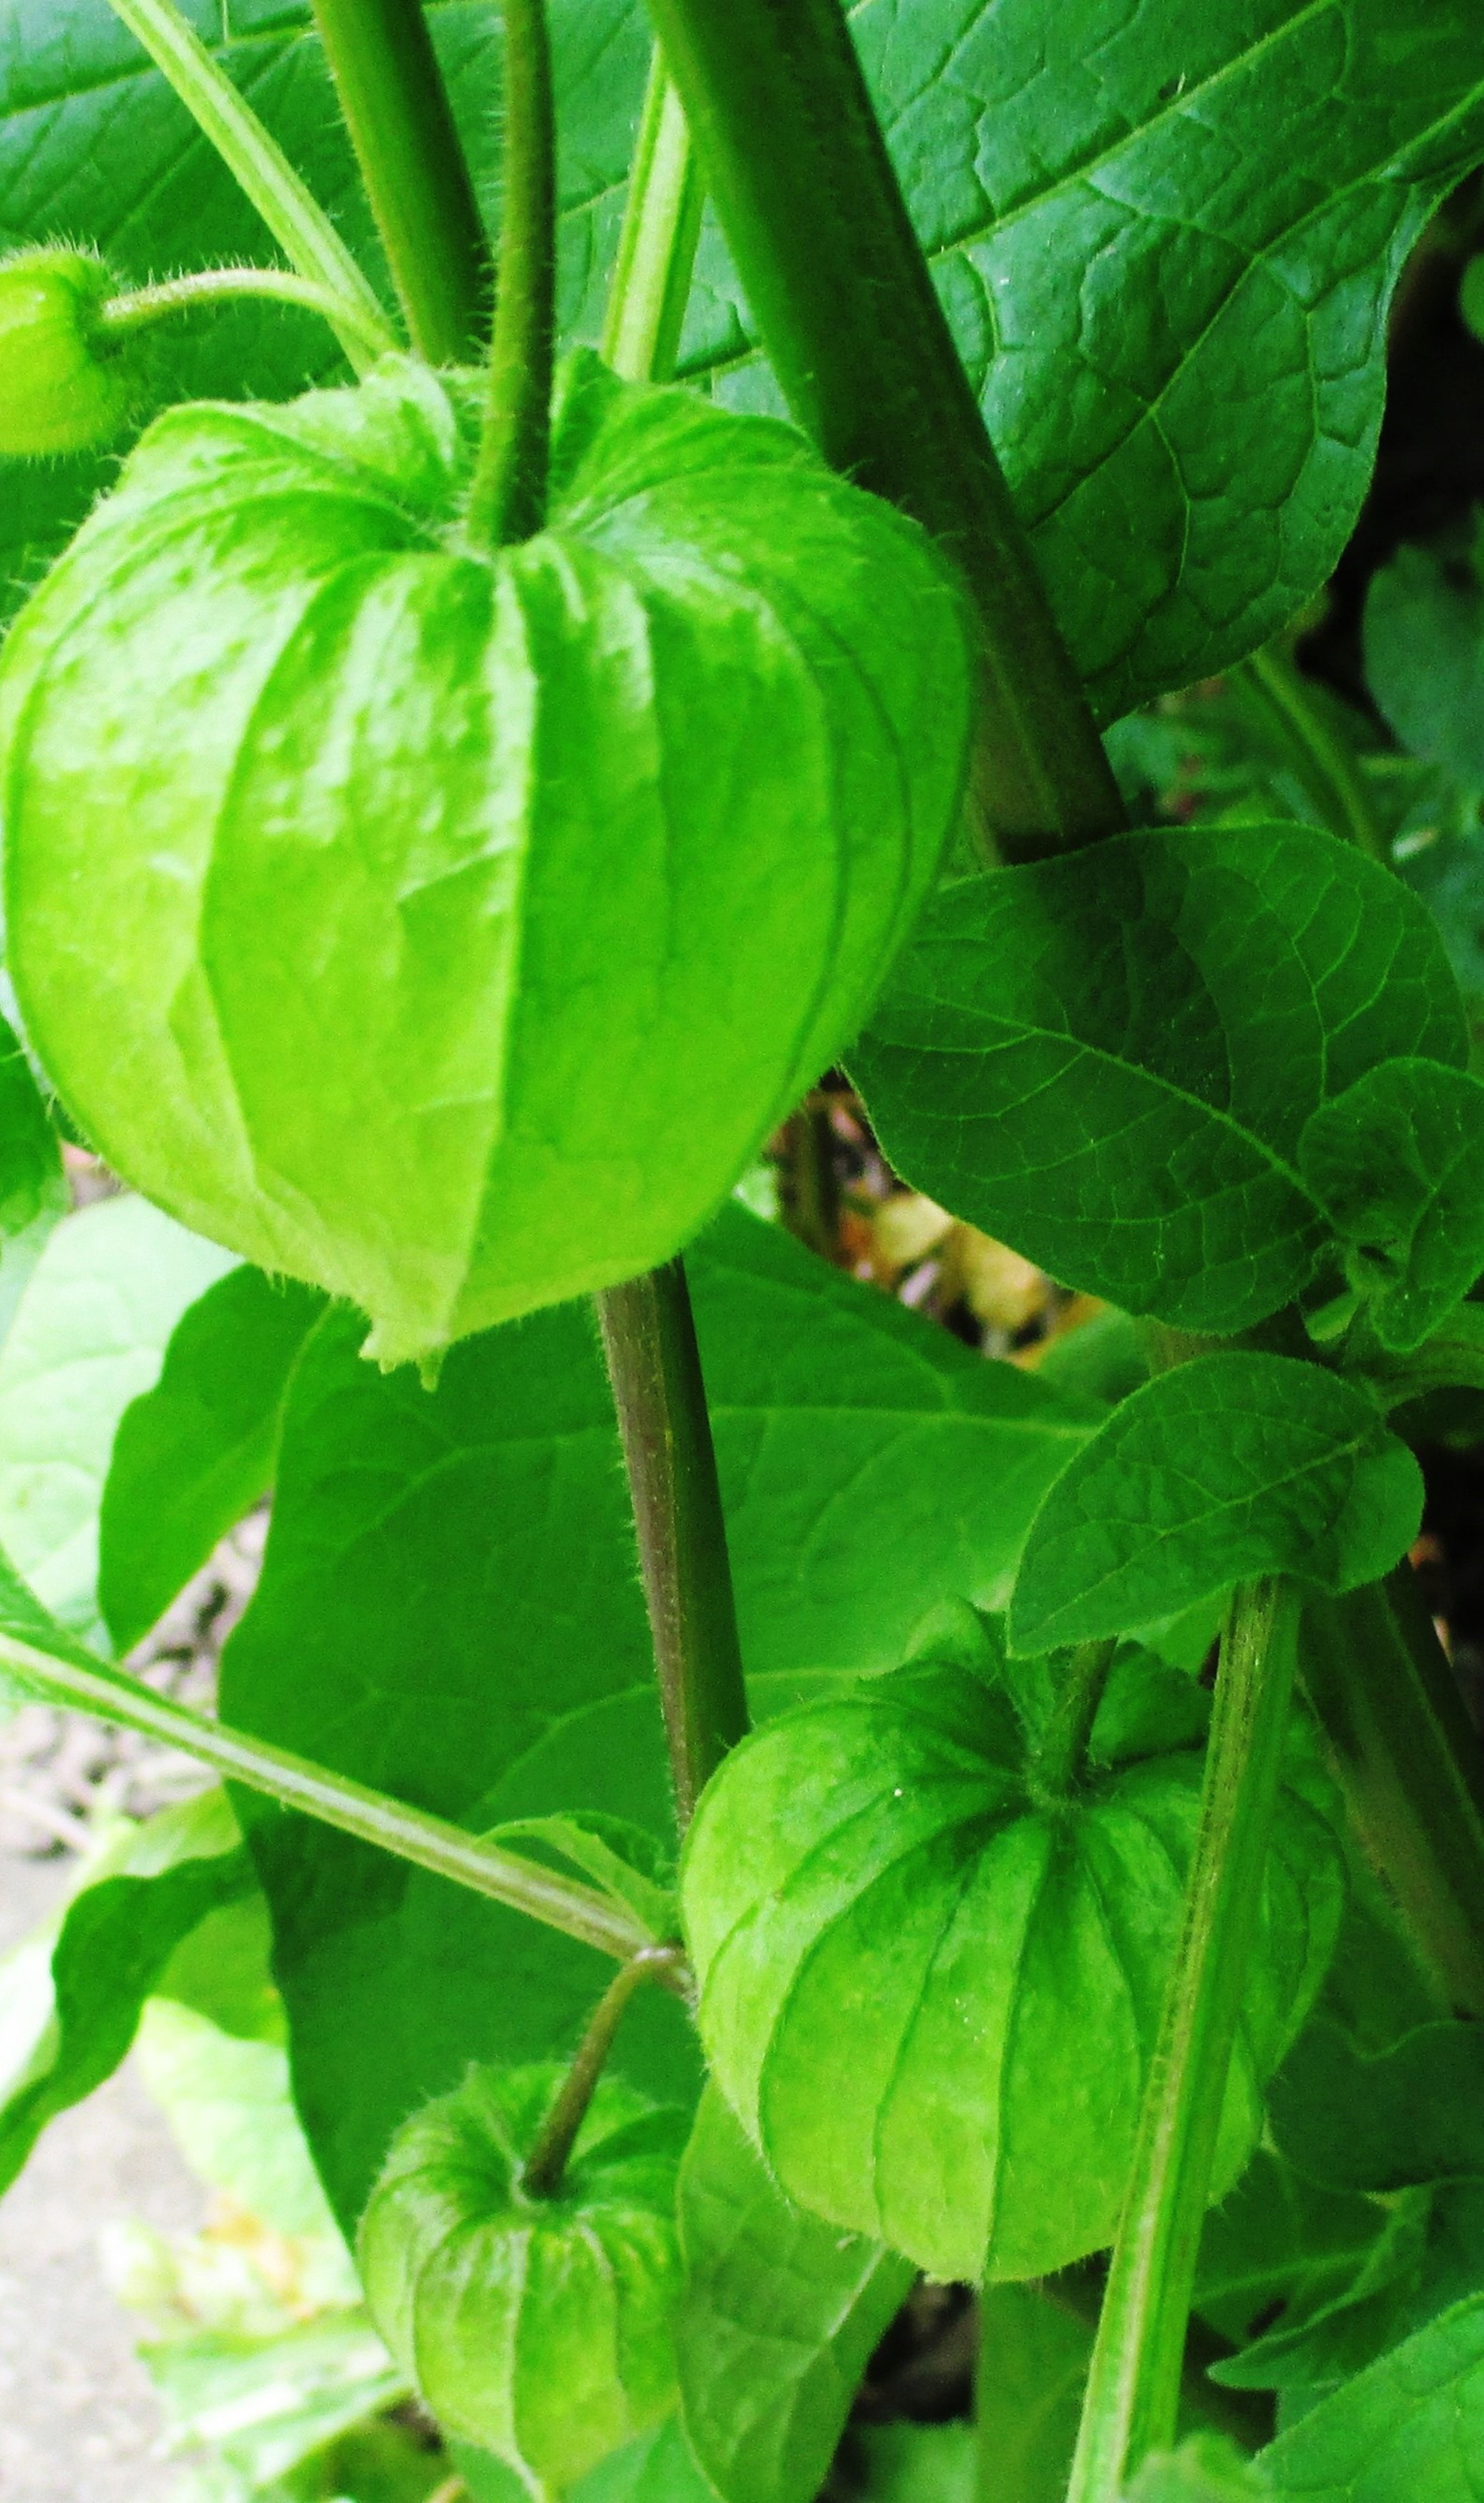
plant, leaf, flower, food, green, herb, produce, vegetable, garden, basil, winter decoration, flowering plant, chinese lanterns, land plant